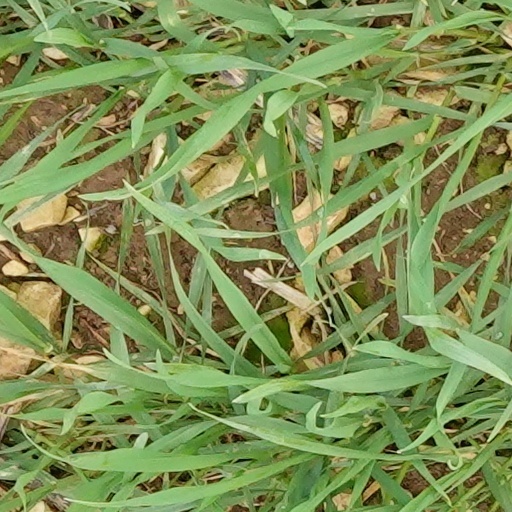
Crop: wheat